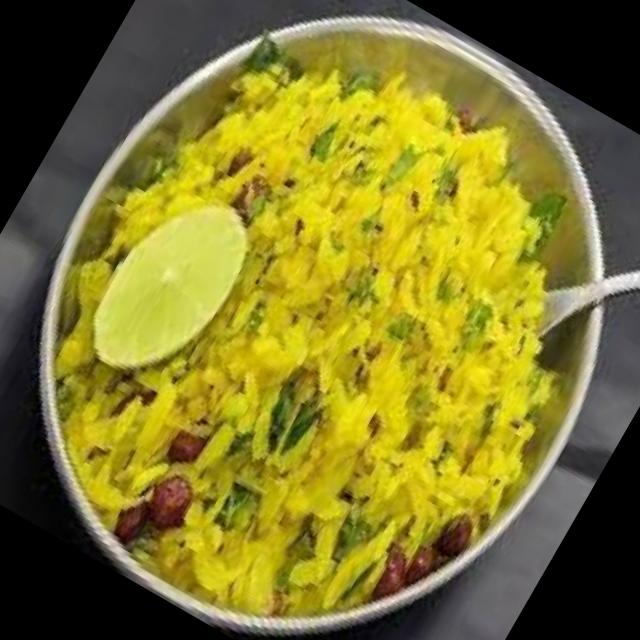
Dish: poha